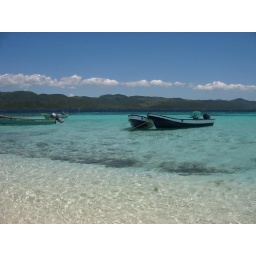
On &amp;quot;paradise island&amp;quot; basically a big sand bar in the ocean.